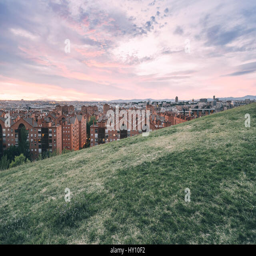
cityscape at dusk from a residential district and mountain range at background